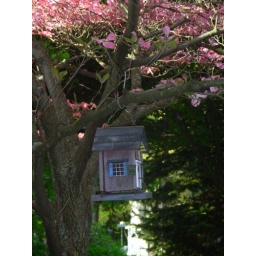
Birdhouse in the Dogwood tree just outside the front bedroom window